Dots per inch

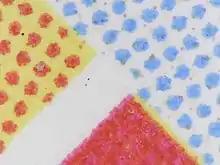
Dots on printed paper

DPI is used to describe the resolution number of dots per inch in a digital print and the printing resolution of a hard copy print dot gain, which is the increase in the size of the halftone dots during printing. This is caused by the spreading of ink on the surface of the media.